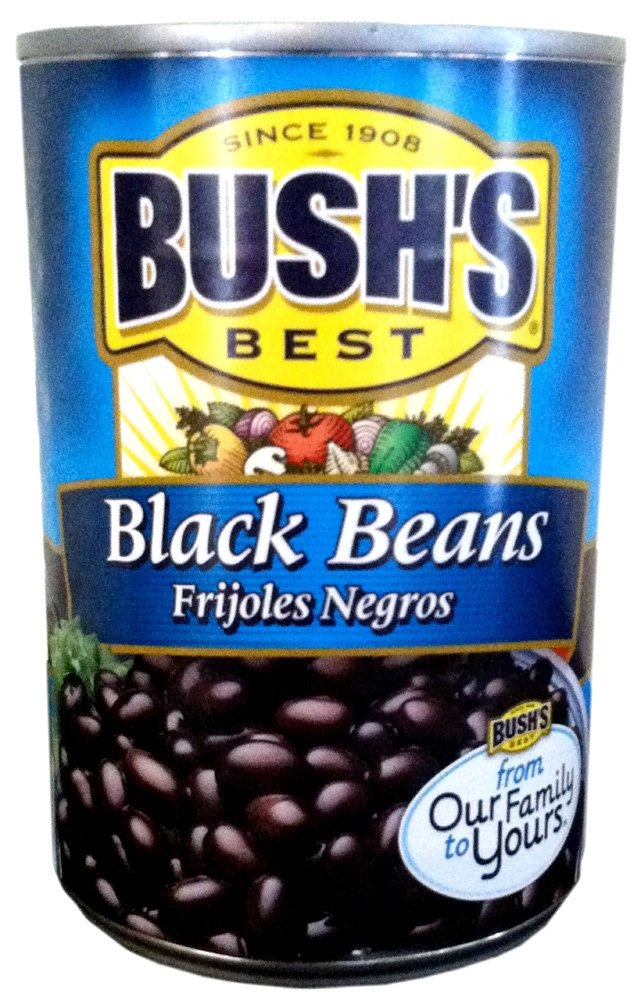
Item Name: Bush's Best BLACK BEANS 15oz (18 Pack)
Value: 270.0
Unit: Fl Oz

Price: 1.39